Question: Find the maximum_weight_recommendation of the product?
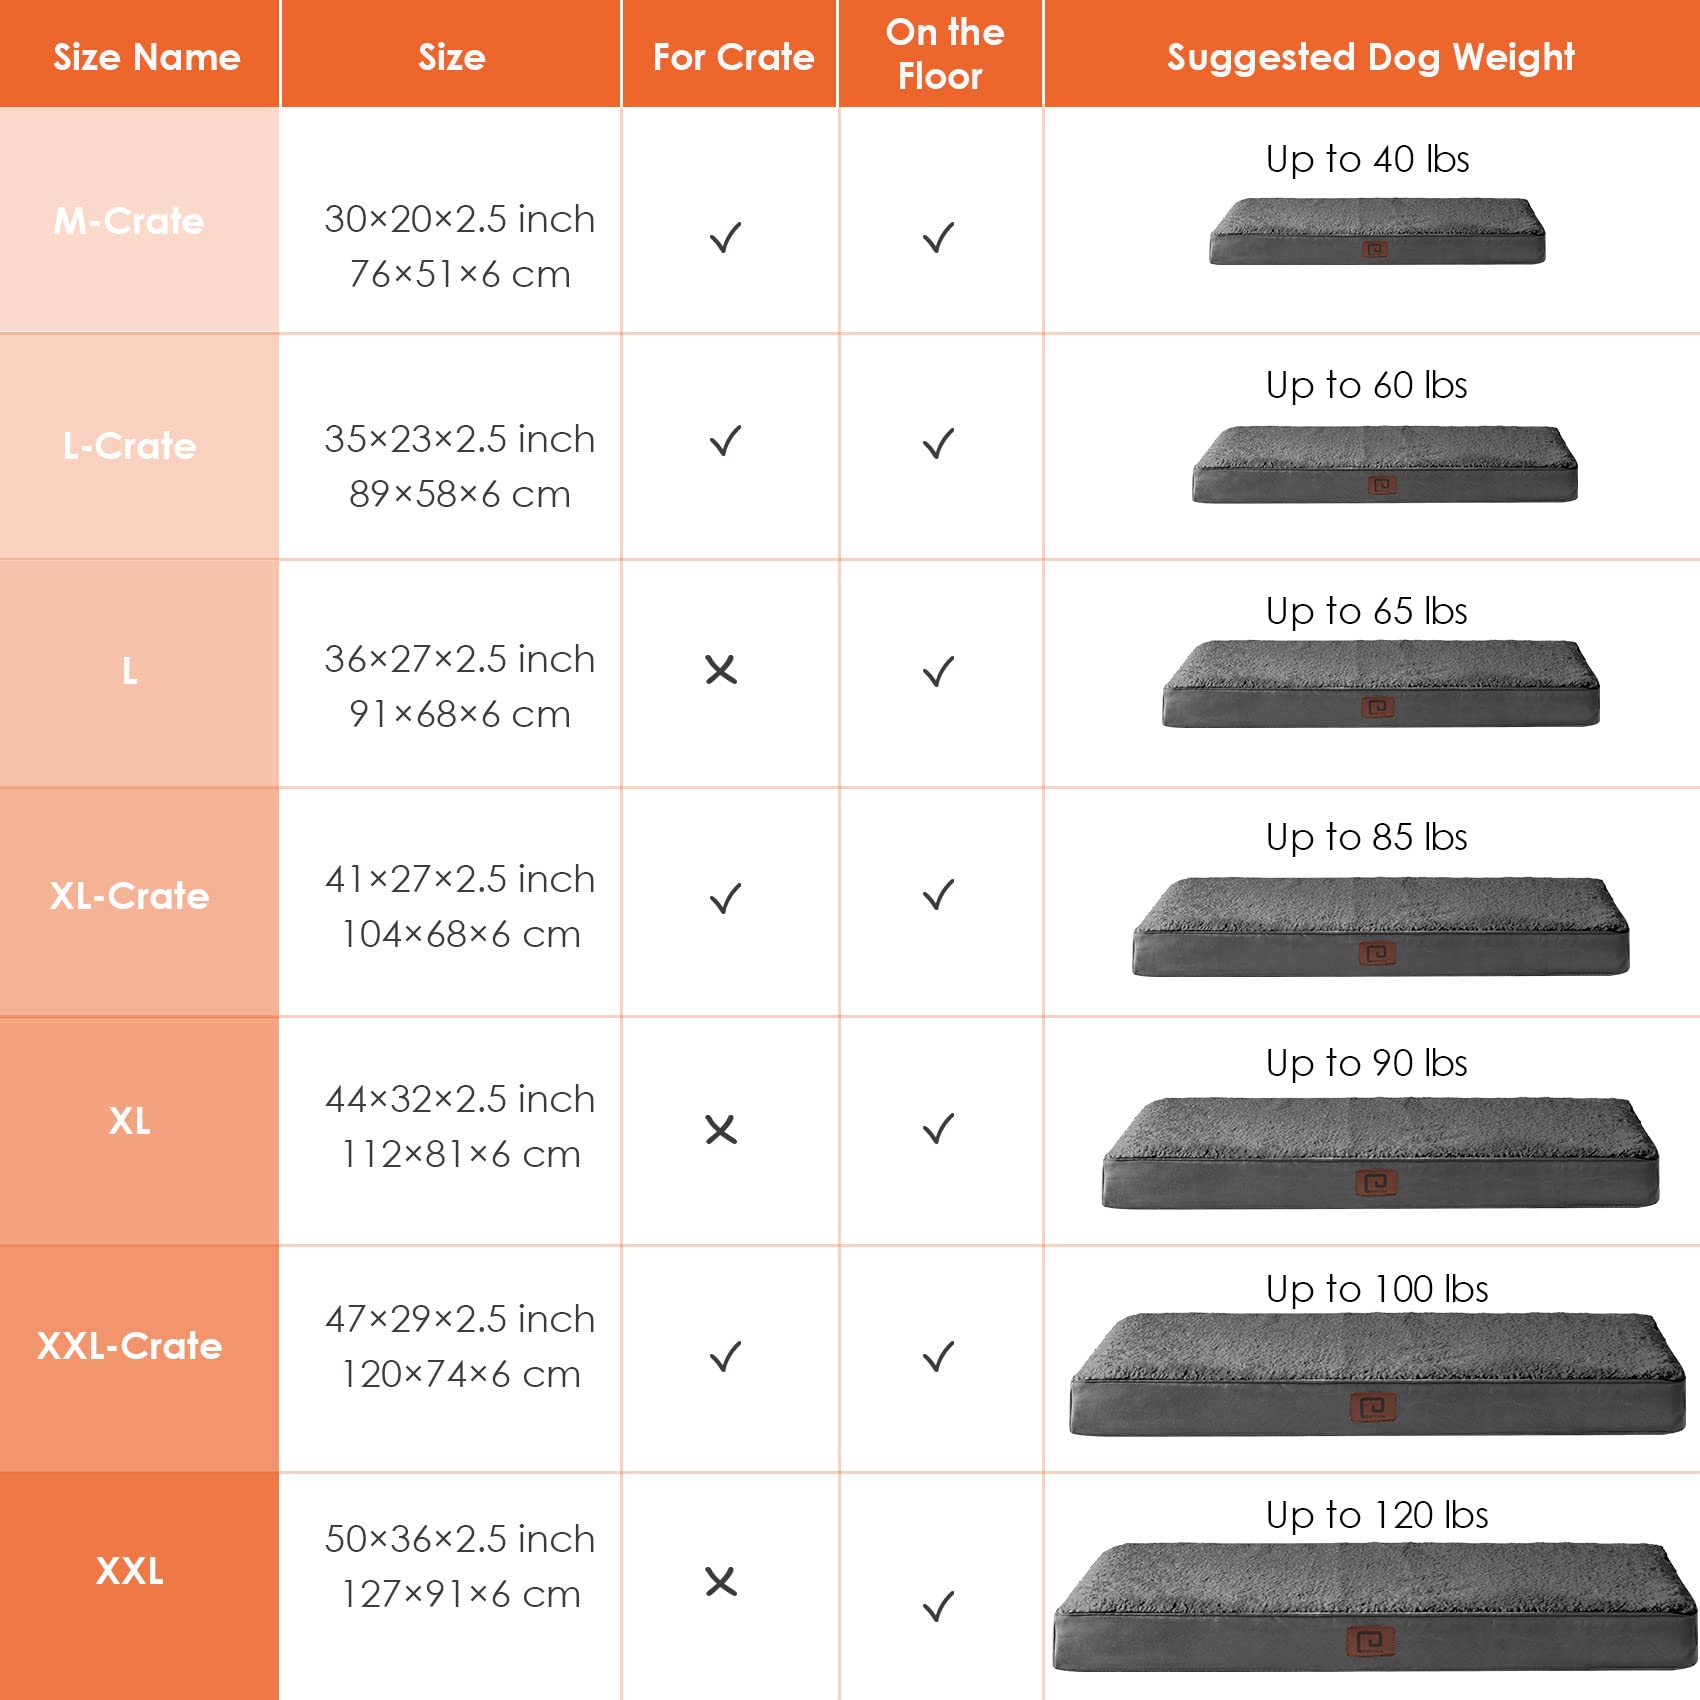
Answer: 40 pound